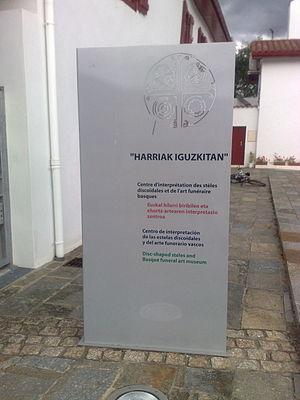
Larceveau-Arros-Cibits est une commune française, située dans le département des Pyrénées-Atlantiques en région Nouvelle-Aquitaine.